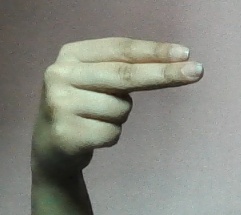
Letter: ain